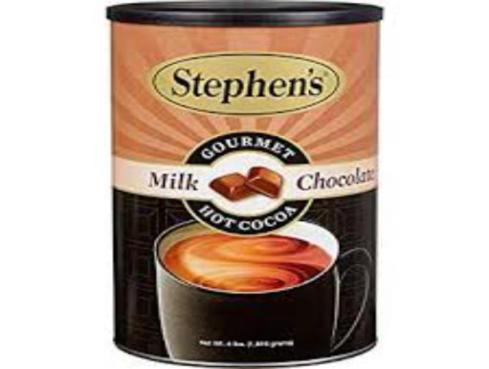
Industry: Food